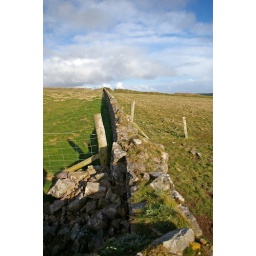
Field wall by coast path at SM790100